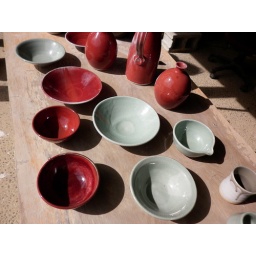
Stoneware bowls glazed in copper red and celadon